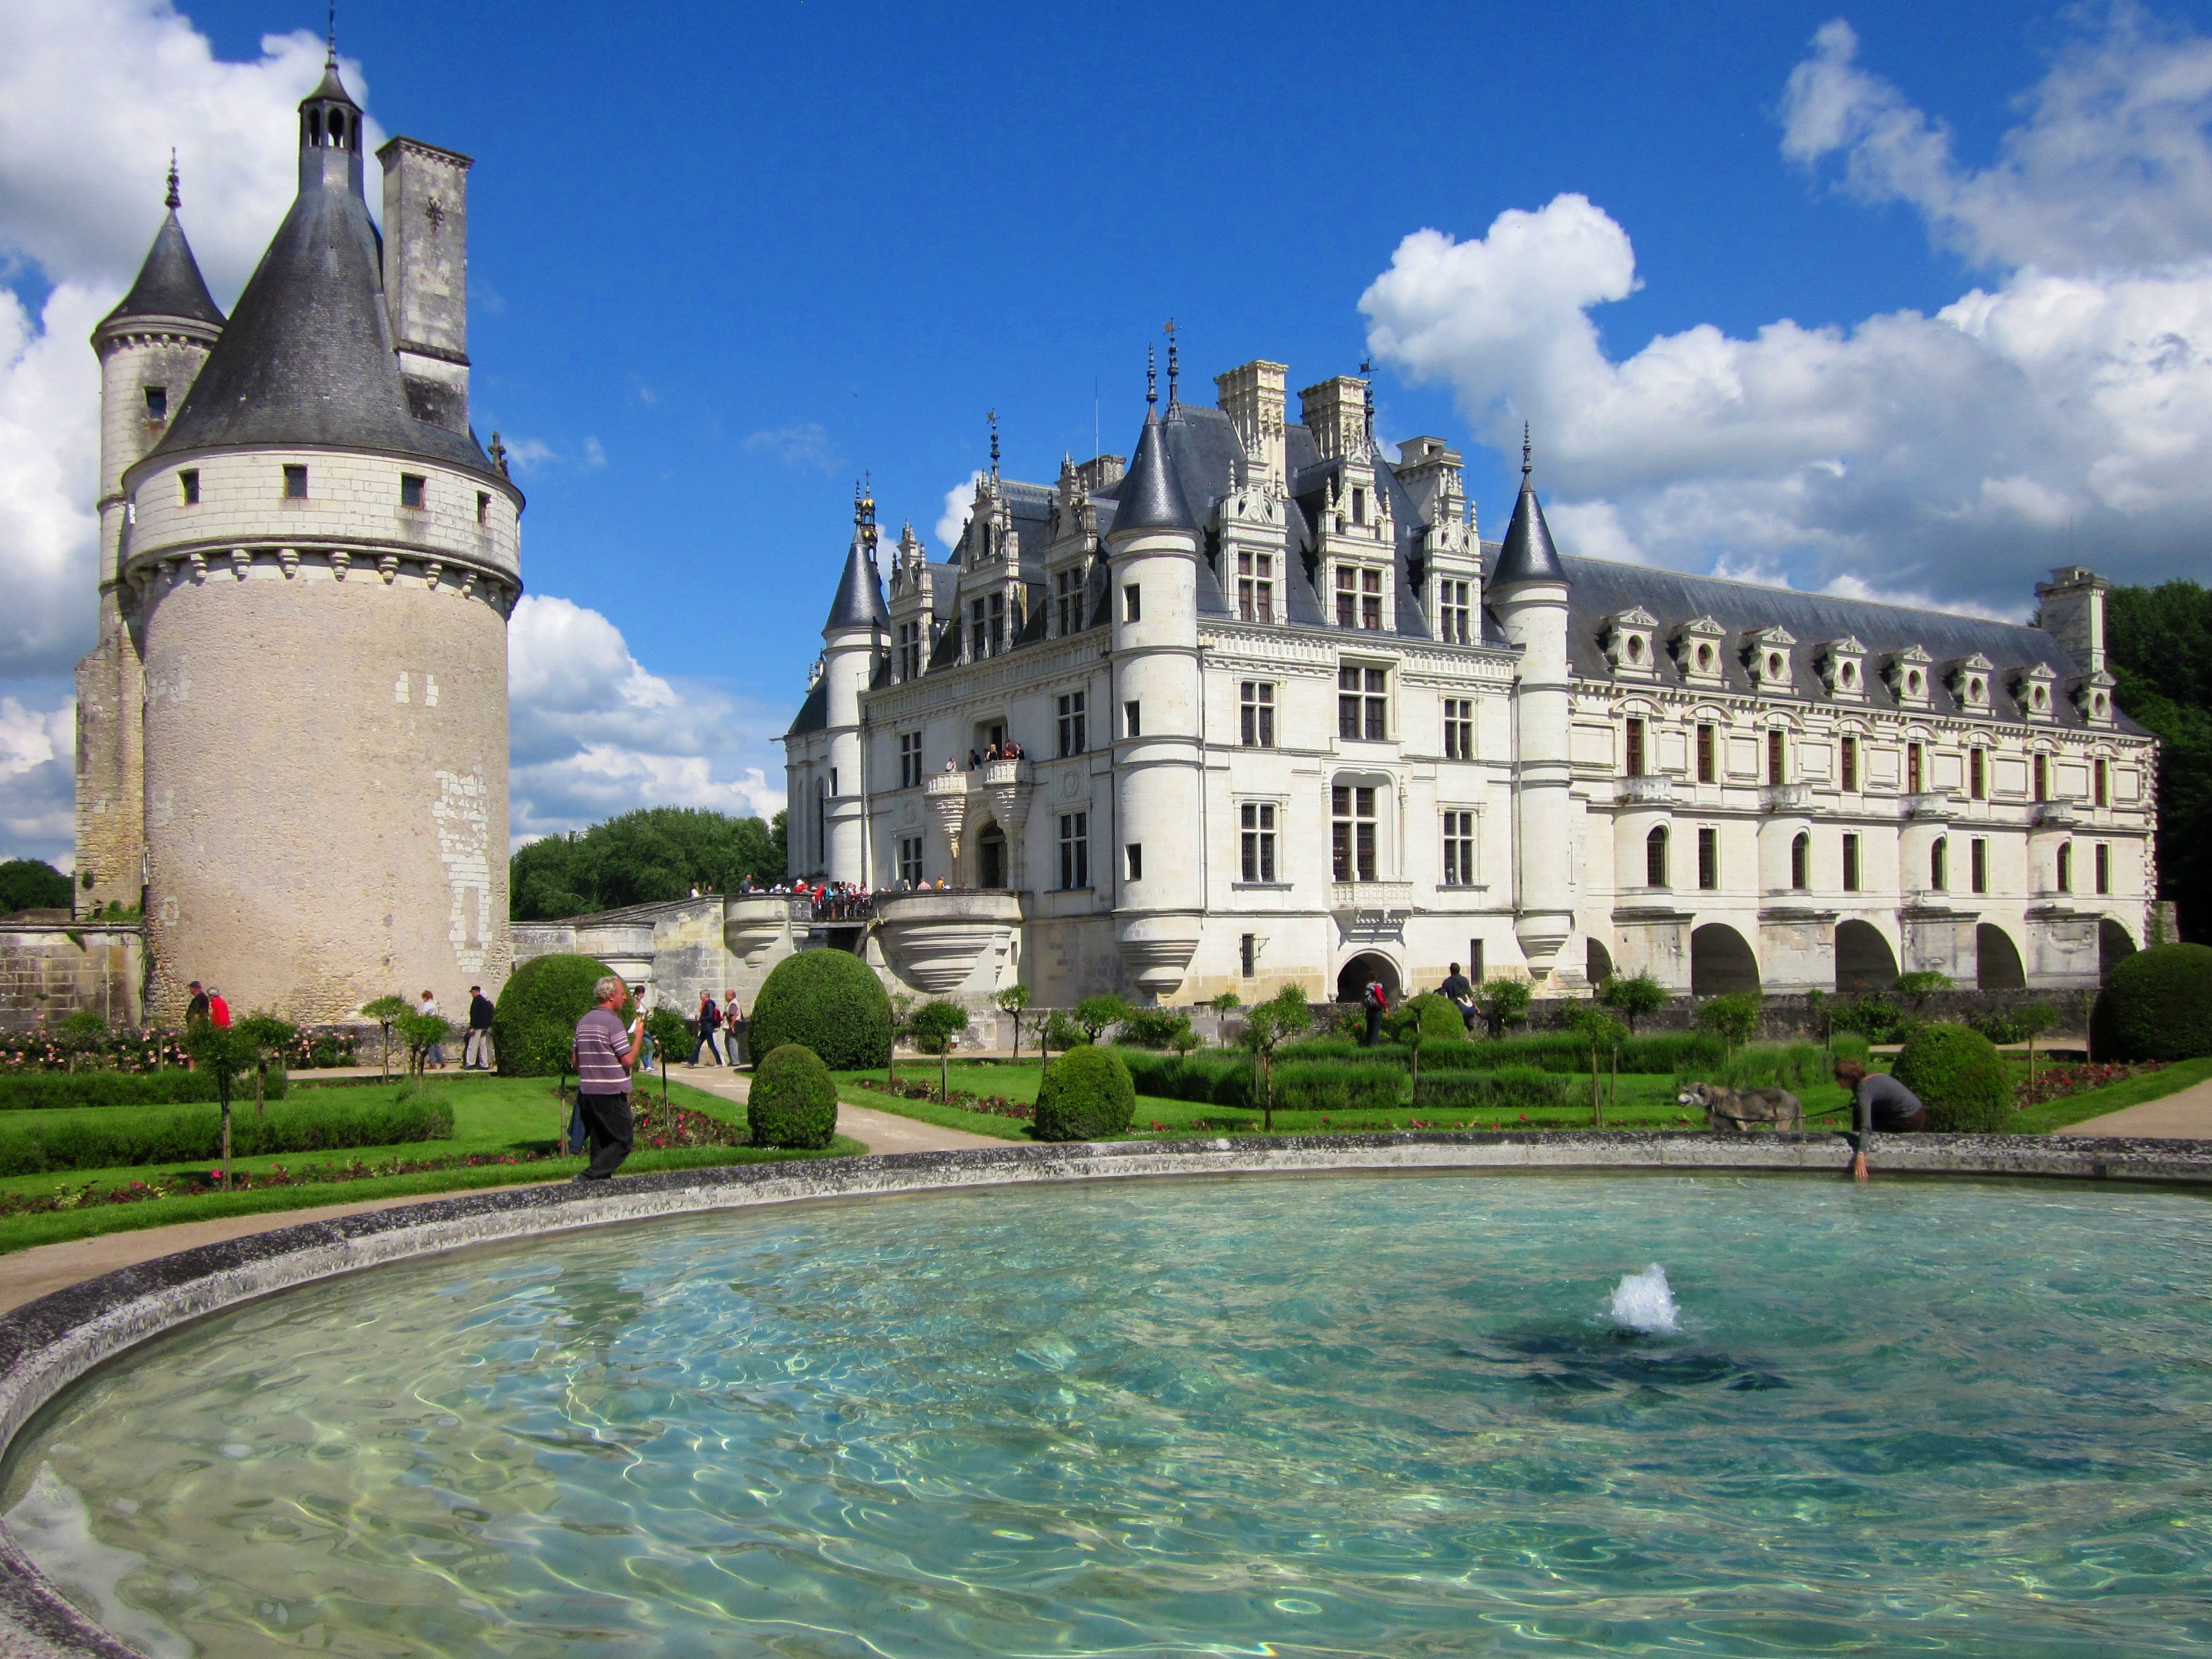
water, architecture, building, chateau, palace, france, europe, castle, landmark, attraction, historic, garden, tourism, medieval, french, renaissance, famous, historical, royal, estate, loire, tours, stately home, indre et loire, chenonceau, water castle